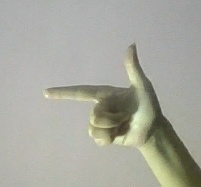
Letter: yaa